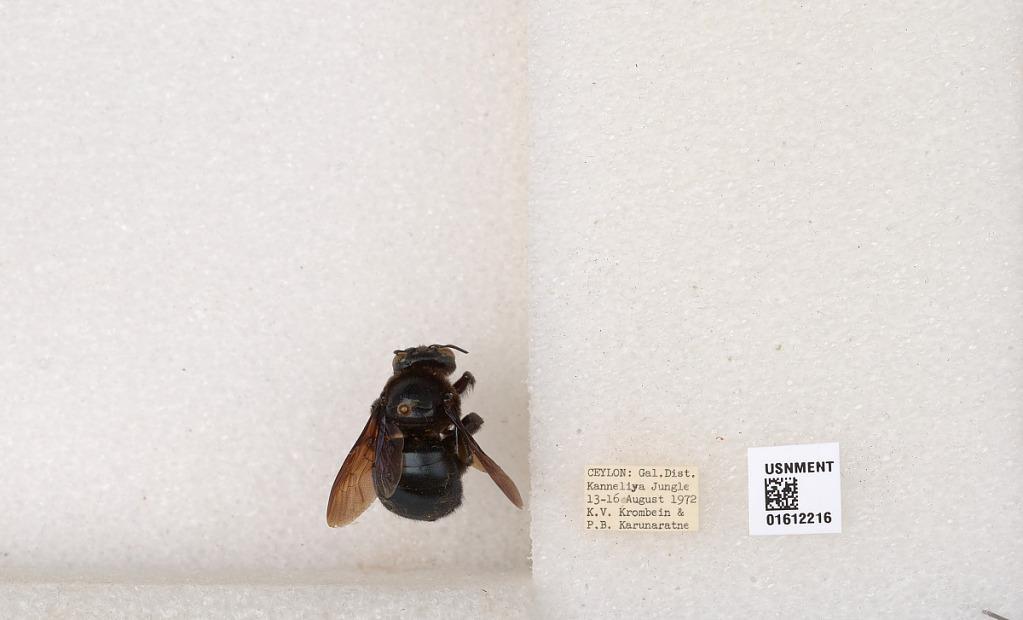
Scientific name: Xylocopa (Zonohirsuta) sp.
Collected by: P. Karunaratne
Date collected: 1972-8-13
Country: Sri Lanka
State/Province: Southern
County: Galle
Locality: Kanneliya Jungle